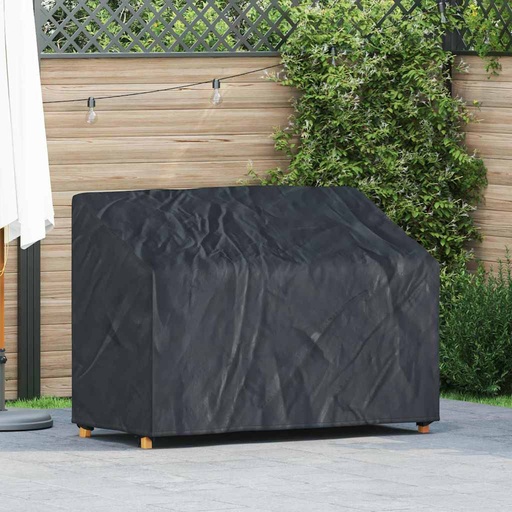
Garden Bench Cover Black 134 x 70 x 65 / 94 cm 600D fabric
This Garden Bench Cover's made for outdoor lovers who want to keep their garden seating in top shape. It comes in a trendy black colour and is perfect for protecting your benches from all sorts of weather. With its simple design and clean lines, it looks fab in any modern garden or terrace. Waterproof Materials This cover is crafted from high-quality, waterproof Oxford material that completely shields your furniture from sudden downpours. It keeps your seats dry, preventing any moisture damage over time. A must-have for folks in rainy areas. UV-Resistant Functionality The fabric can handle UV rays, so it won't lose its shape or function, even on scorching sunny days. This means your cover stays reliable all through spring and autumn, making it a solid choice for warm weather. Perfect Fit Its rectangular shape hugs standard garden benches snugly, reducing the chance of it blowing away on windy days. This is super important for those blustery days, giving you peace of mind that your furniture is protected. Simple Yet Modern Style The sleek black colour matches a range of outdoor styles, and the minimalist design adds a nice touch to any garden or terrace. It’s a stylish addition that combines practicality with good looks. Easy Care Maintenance Keeping this cover looking great is a doddle – just wipe it down with a damp cloth. This keeps it in top condition, so you won’t have to spend ages maintaining it. Colour: Black Material: 600d fabric Overall dimensions: 134 x 70 x 94 cm (L x W x H) Weight: 1.4 kg Waterproof materials UV-resistant materials Indoor / outdoor: Outdoor use only Delivery-contains: 1 x Outdoor furniture cover
Brand: vidaXL
Category: Furniture > Outdoor Furniture Accessories > Outdoor Furniture Covers